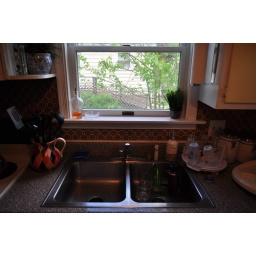
View from sink in kitchen